Santino Marella

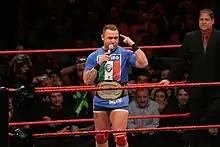
Marella is a two-time Intercontinental Champion...

Marella began teaming with Zack Ryder on the July 21 "Superstars", beating Tag Team Champions David Otunga and Michael McGillicutty in a non-title match. On the August 1 "Raw", Otunga and McGillicutty won the rematch. On September 1, Carelli injured his left shoulder in a car accident before a house show in Puerto Rico, rendering him inactive for several weeks. Marella returned on the October 3 "Raw", defeating Jinder Mahal. On the October 31 episode, Marella defeated Jack Swagger with a roll-up pin after he spit water given to him by special guest, Beaker of The Muppets, in Swagger's face. The following "Raw", Swagger defeated Marella by submission. On the January 6, 2012 episode of "SmackDown", Marella defeated Drew McIntyre to become Smackdown General Manager Theodore Long's assistant. Marella teamed with Yoshi Tatsu on the January 27 "SmackDown" and "Hacksaw" Jim Duggan on the February 3 episode to face Tag Team Champions Primo & Epico, losing both times. On the February 17 "SmackDown", Marella won a battle royal to replace Randy Orton in the Elimination Chamber match for the World Heavyweight Championship at Elimination Chamber. At the pay-per-view, he was the last man eliminated by Daniel Bryan.